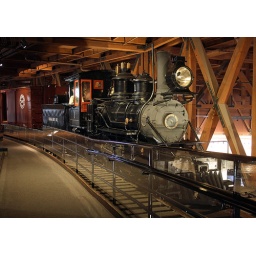
This locomotive heads up the narrow gauge train suspended above the floor